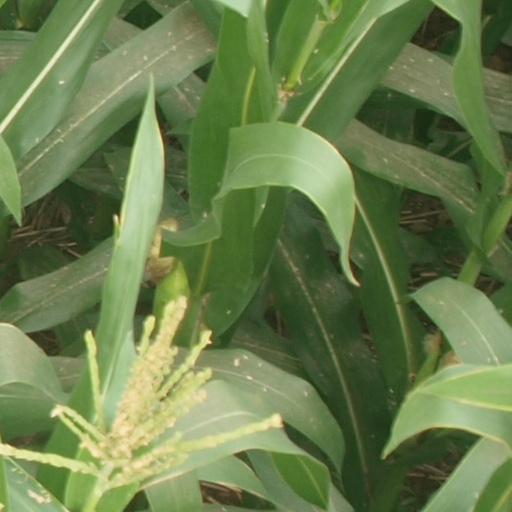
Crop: maize; corn